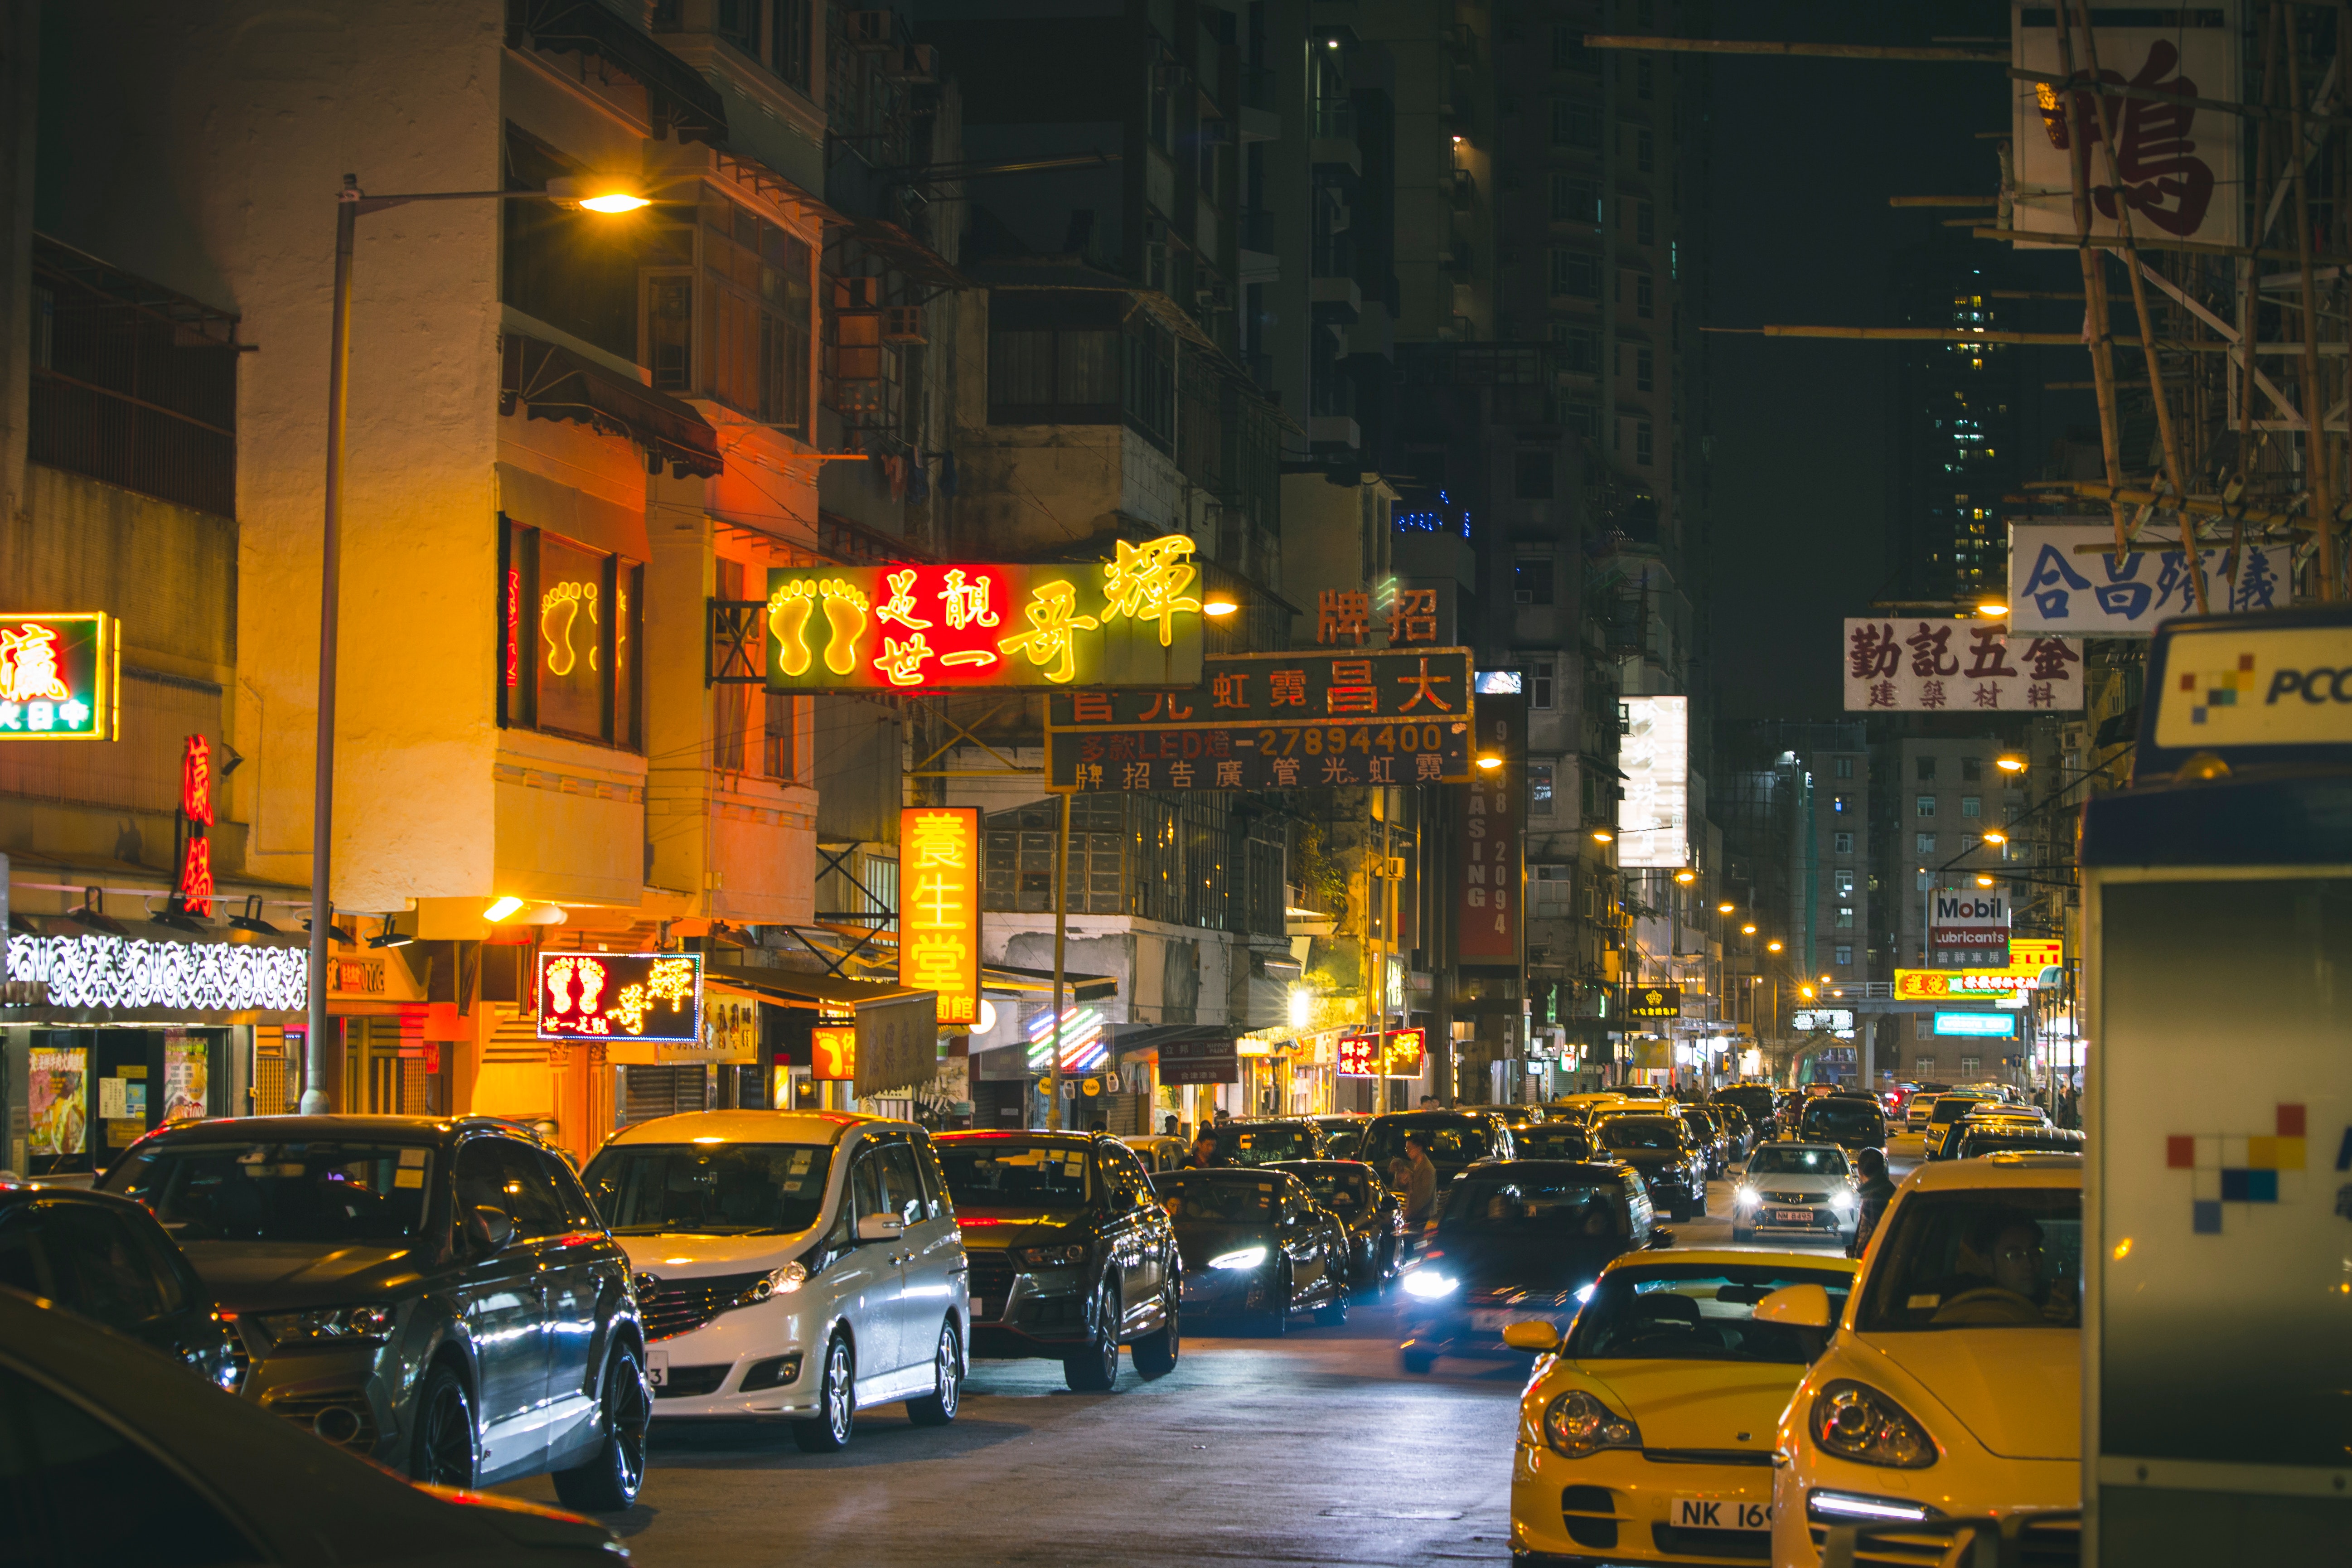
night, urban area, metropolitan area, metropolis, yellow, city, town, traffic, street, taxi, neighbourhood, human settlement, downtown, mode of transport, transport, vehicle, road, thoroughfare, infrastructure, evening, traffic congestion, building, car, midnight, architecture, lane, mixed use, street light, cityscape, automotive lighting, city car